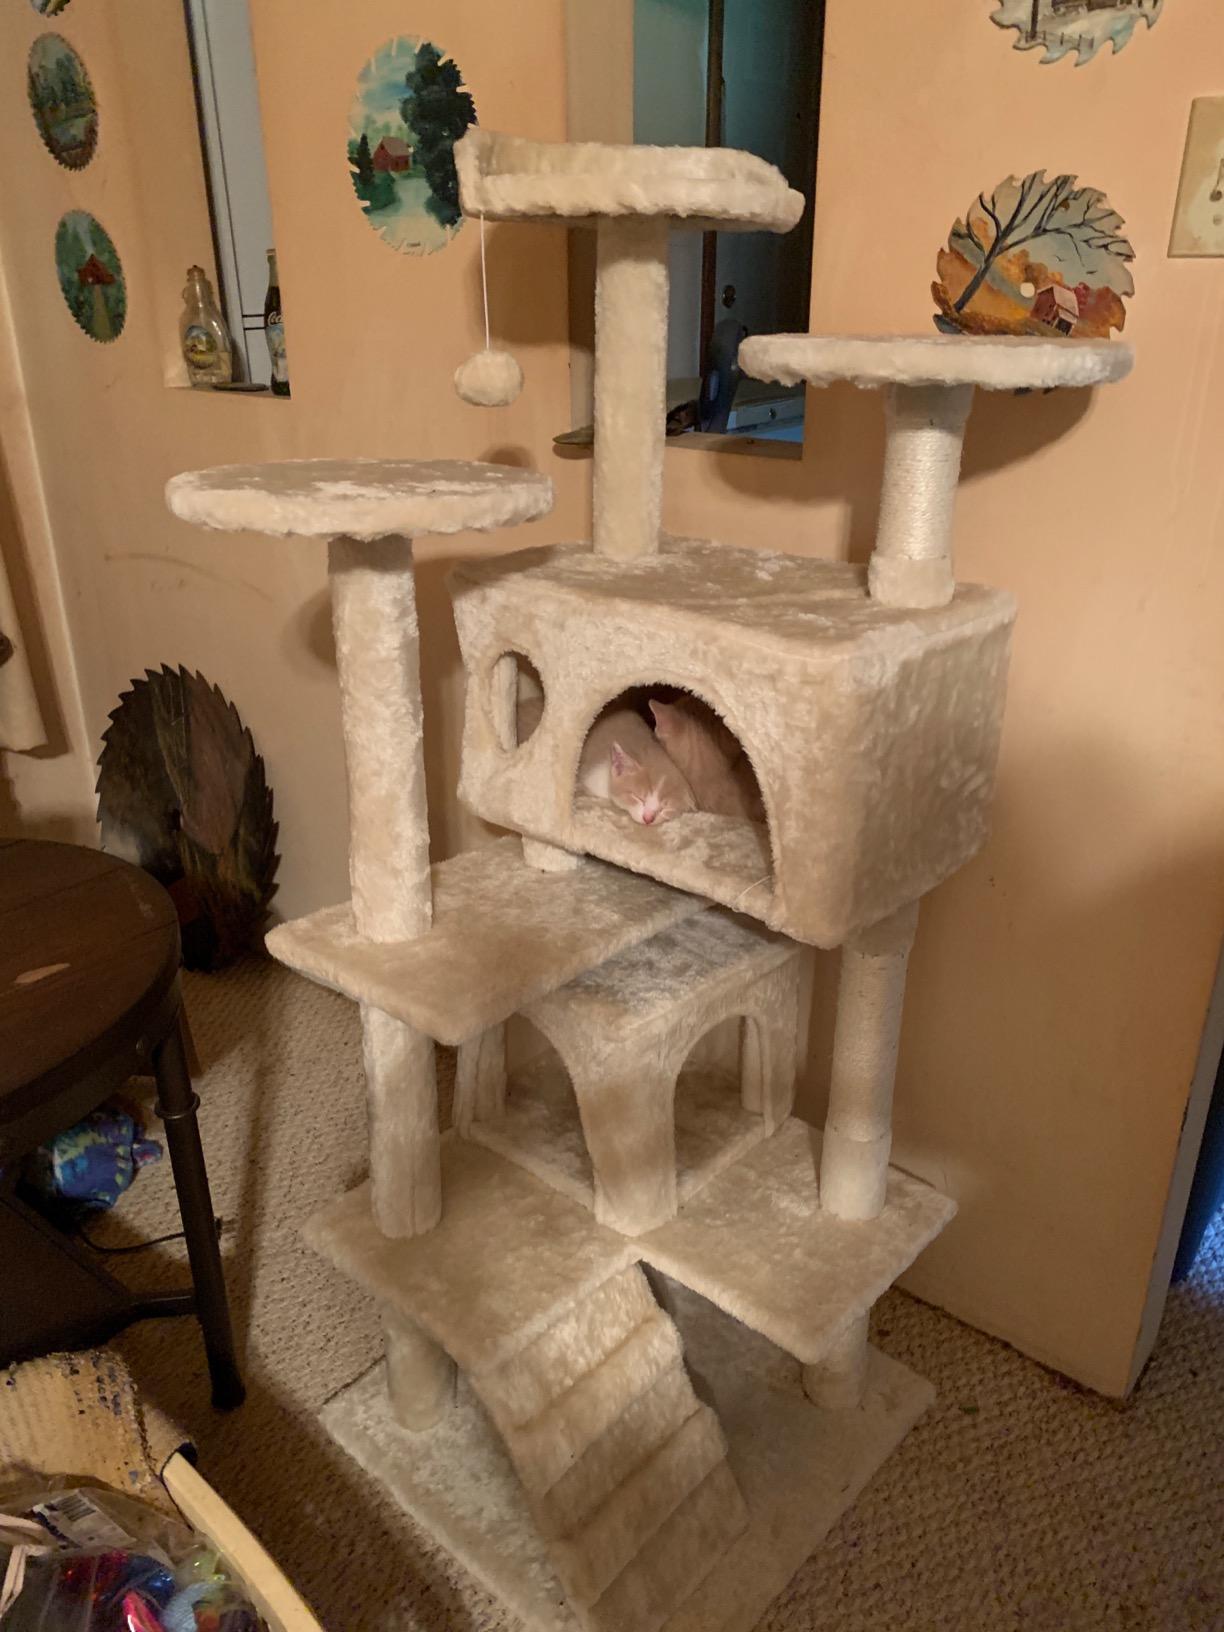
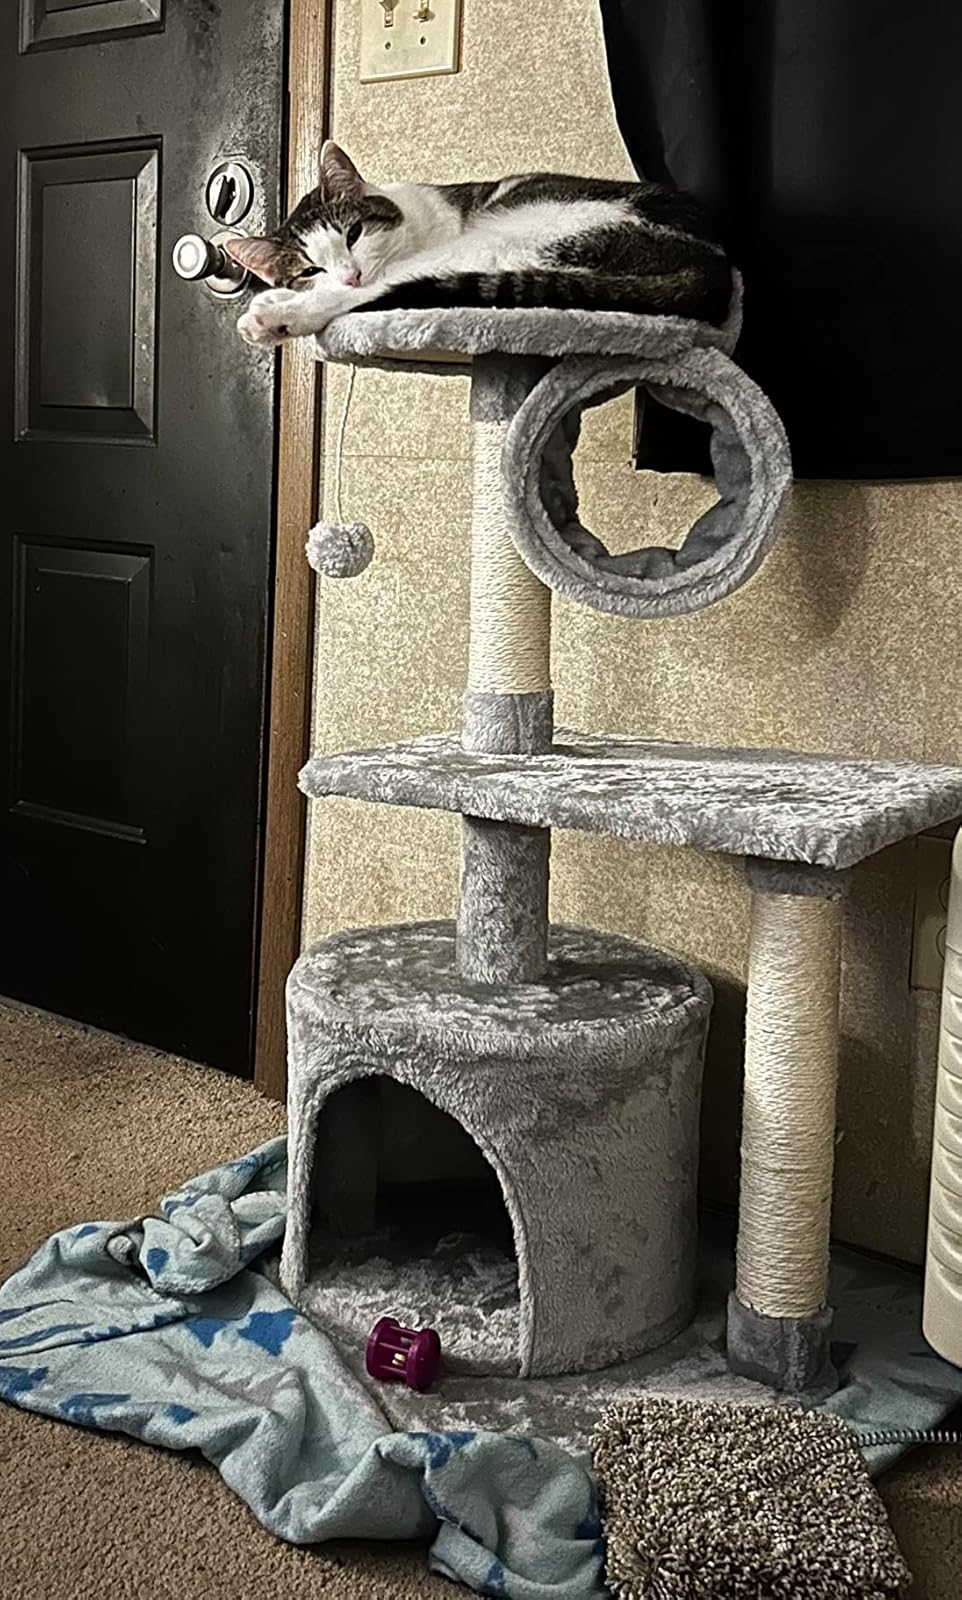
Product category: items_cat tree
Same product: no